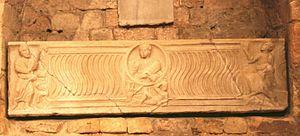
L’abbaye Saint-Victor de Marseille a été fondée au Vᵉ siècle par Jean Cassien, à proximité des tombes de martyrs de Marseille, parmi lesquels saint Victor de Marseille, qui lui donna son nom. L'abbaye prit une importance considérable au tournant du premier millénaire par son rayonnement dans toute la Provence. L'un de ses abbés, Guillaume de Grimoard, fut élu pape en 1362 sous le nom d'Urbain V. À partir du XVᵉ siècle, l'abbaye entama un déclin irrémédiable.